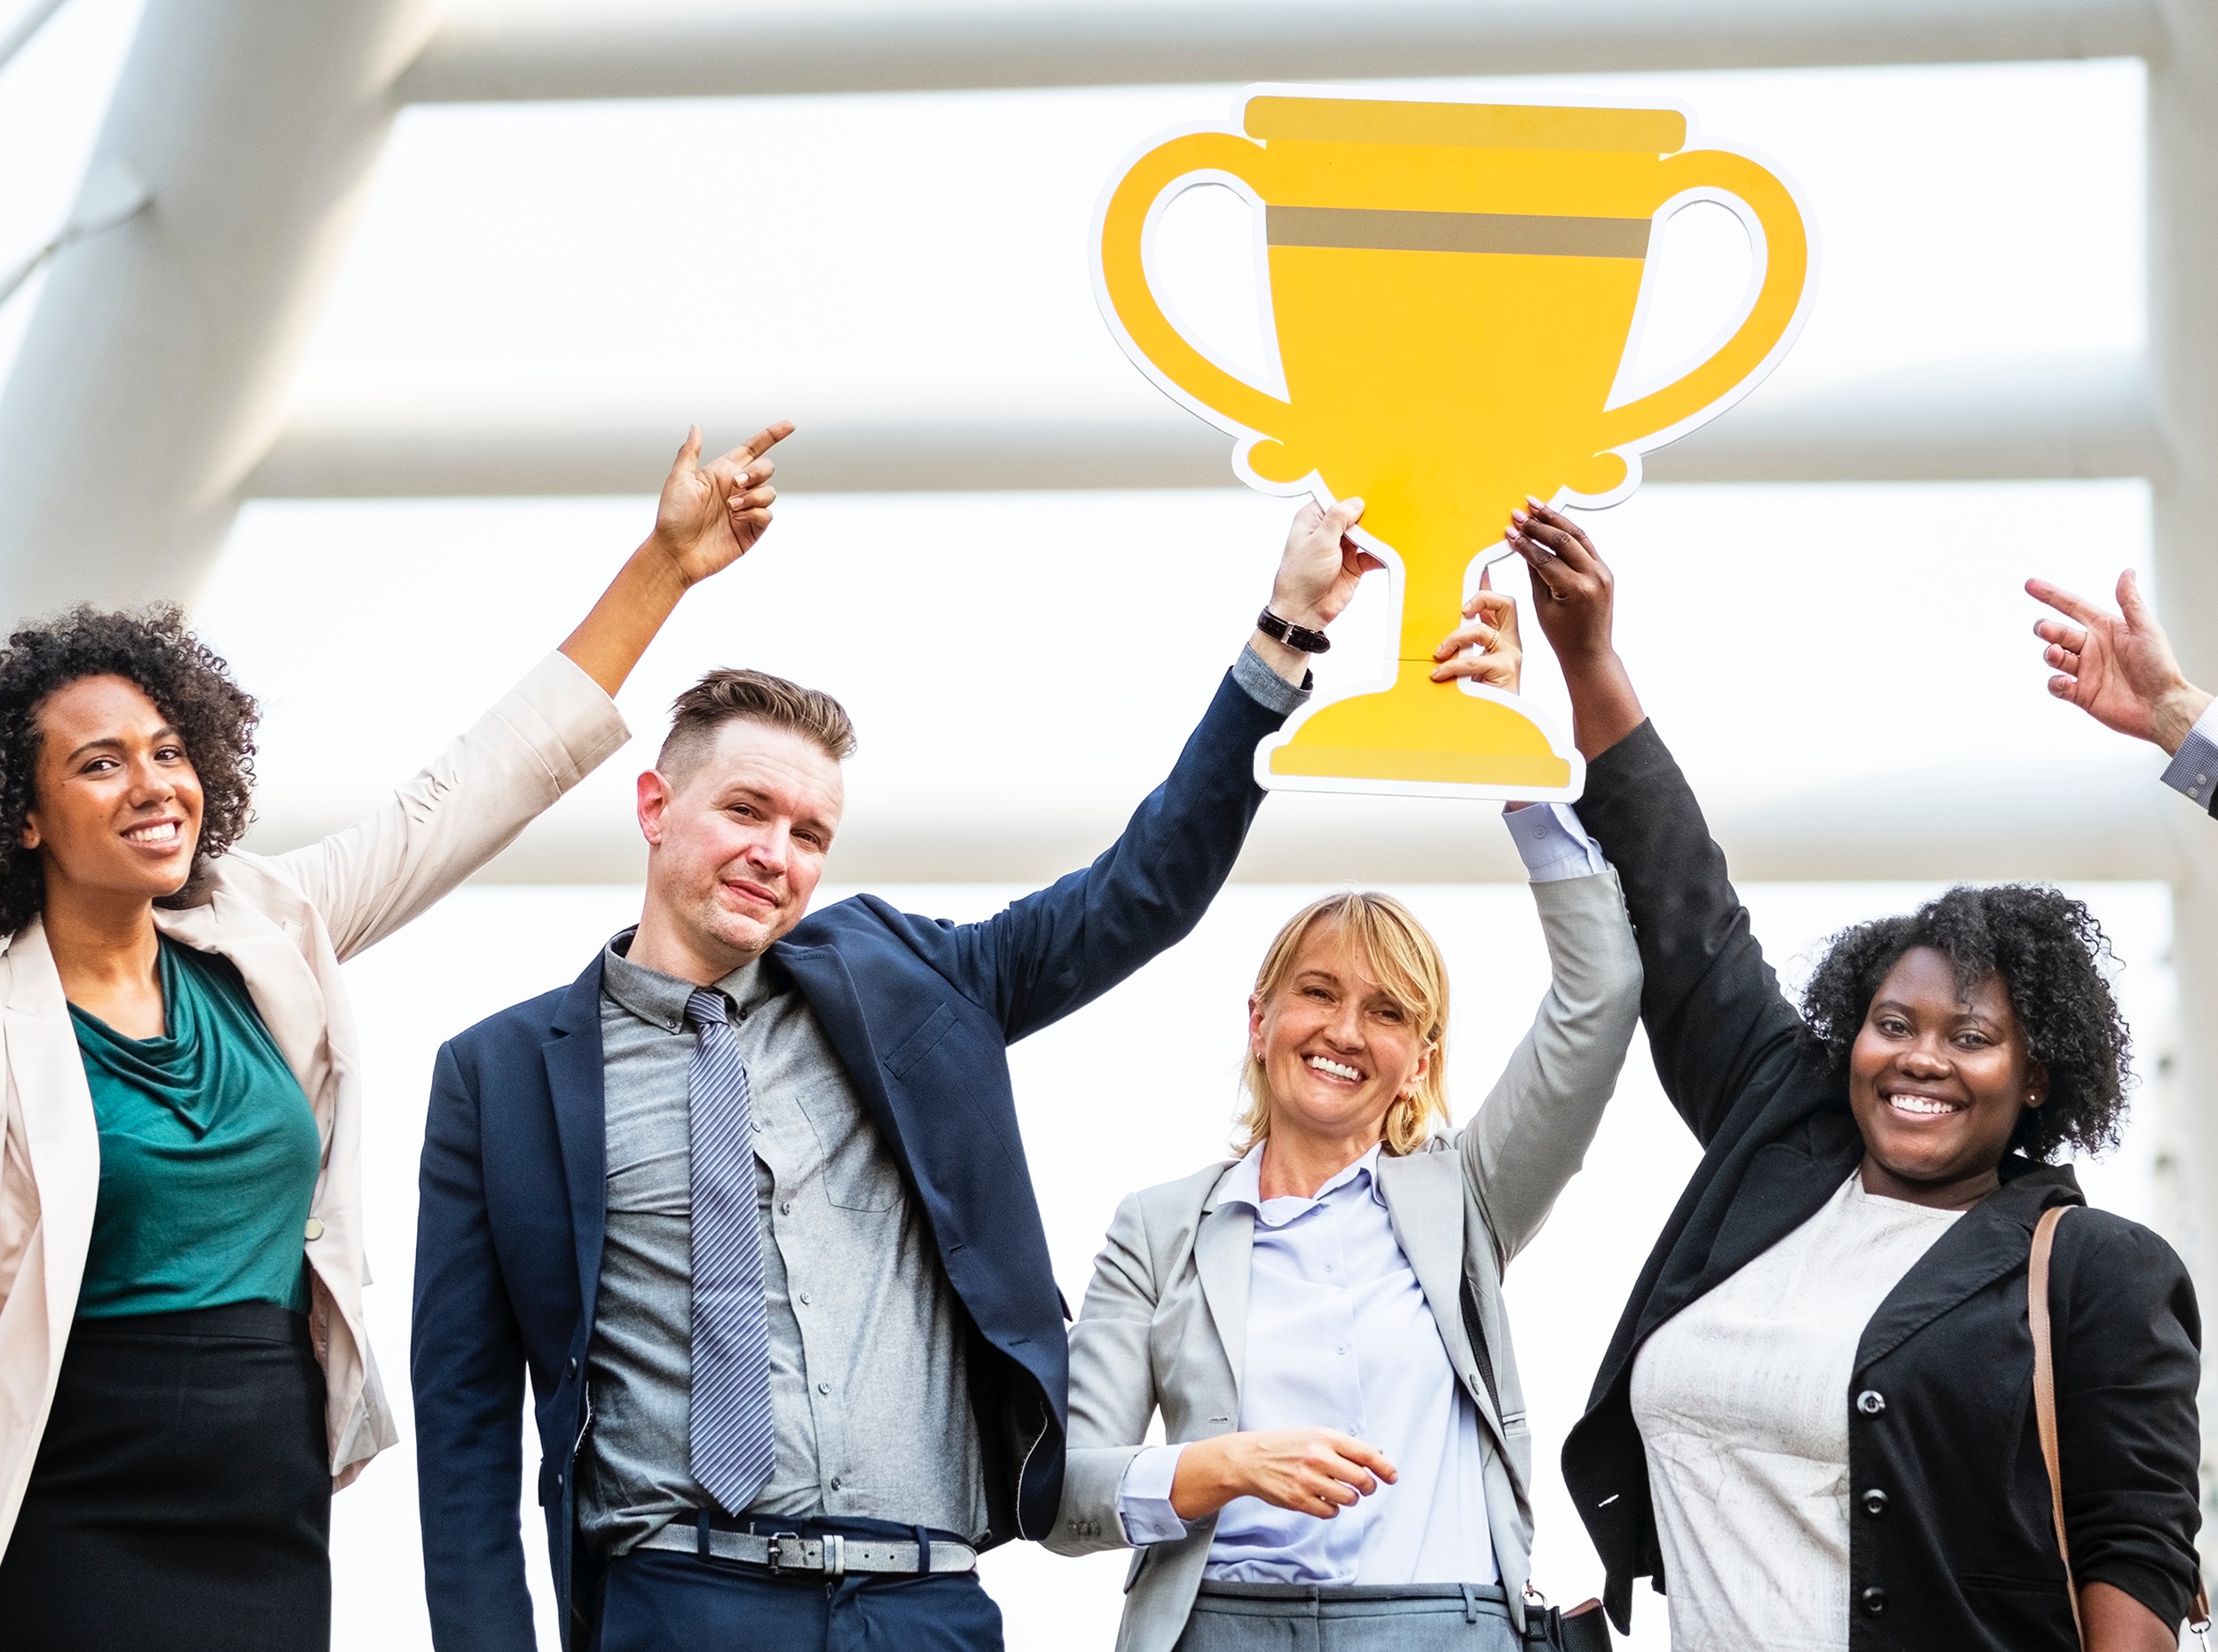
people, social group, team, yellow, cheering, community, fun, youth, event, gesture, collaboration, businessperson, happy, job, white collar worker, business, conversation, management, leisure, employment, smile, travel, tourism, crowd